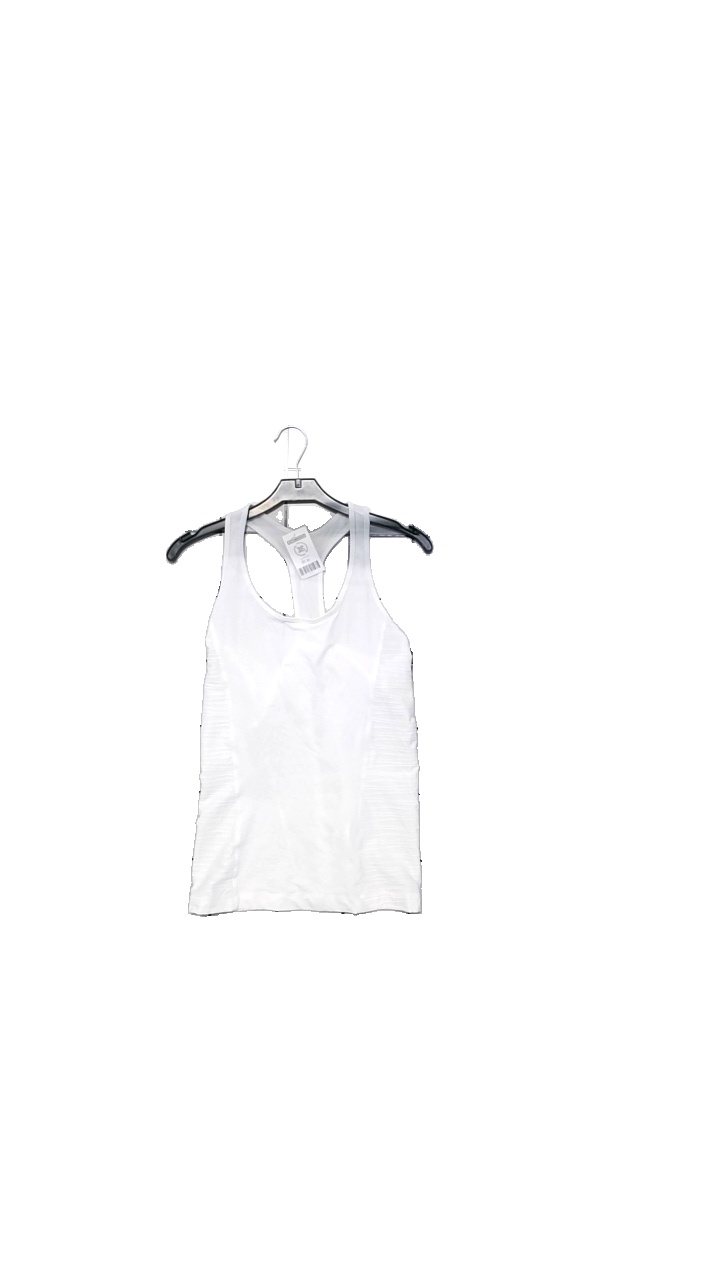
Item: Training Top (Unisex)
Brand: Casall
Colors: White
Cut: Regular
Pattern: Striped
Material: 87% polyamide, 13% elastane
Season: All
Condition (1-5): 4
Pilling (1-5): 4
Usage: Reuse
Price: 50-100